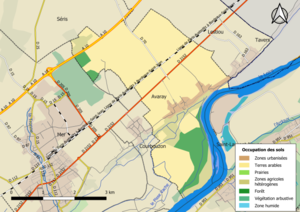
Carte des infrastructures et de l’occupation des sols en 2018 de la commune de fr:Avaray (France).
Avaray est une commune française, située dans le département de Loir-et-Cher en région Centre-Val de Loire.